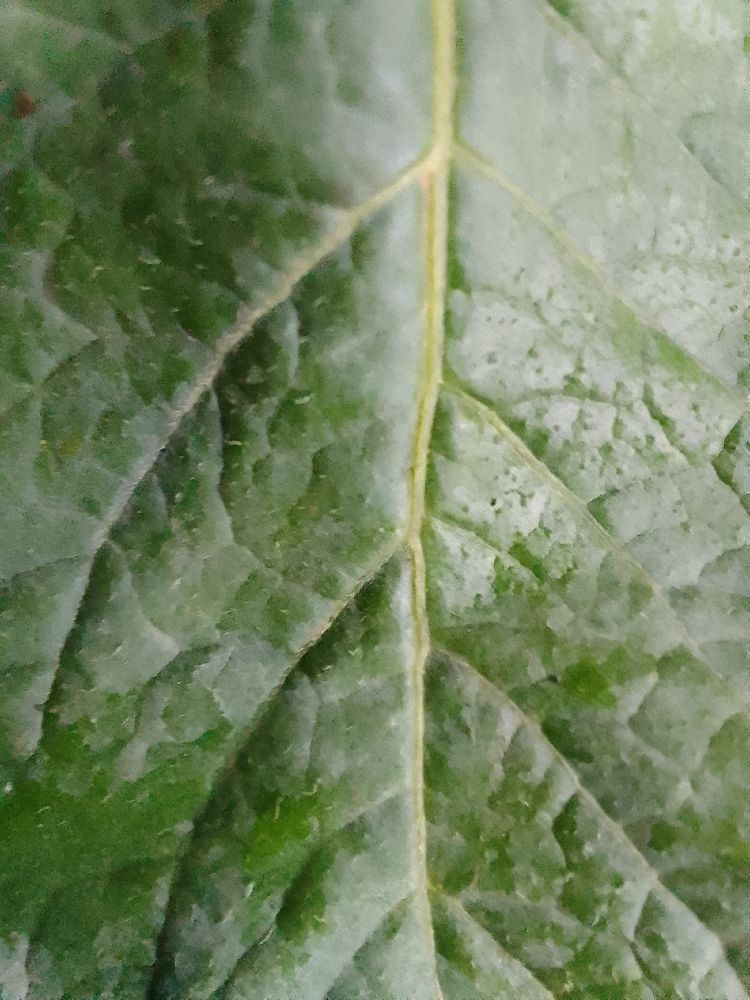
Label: Healthy